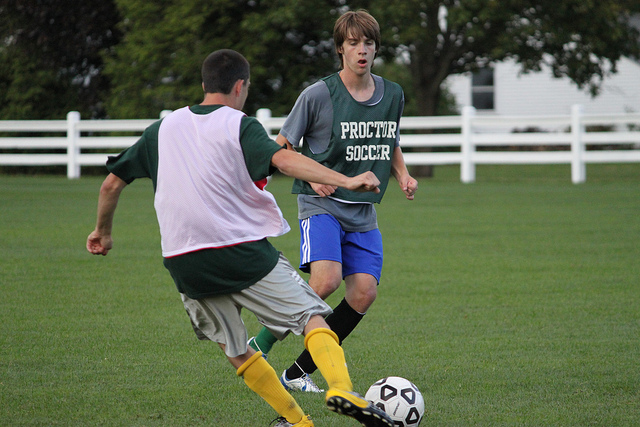
hai cầu thủ bóng đá trẻ đang tranh chấp bóng trên sân cỏ